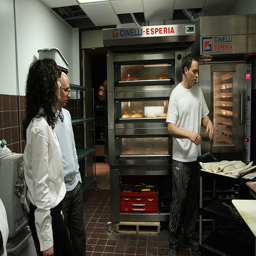
A man cooking items in a kitchen with others looking on.
Two people are watching a chef as he stands with a cart near an oven.
Workers observing bread baking in a restaurant kitchen.
A group of people standing in a pizza kitchen.
some people in a kitchen preparing food near an oven